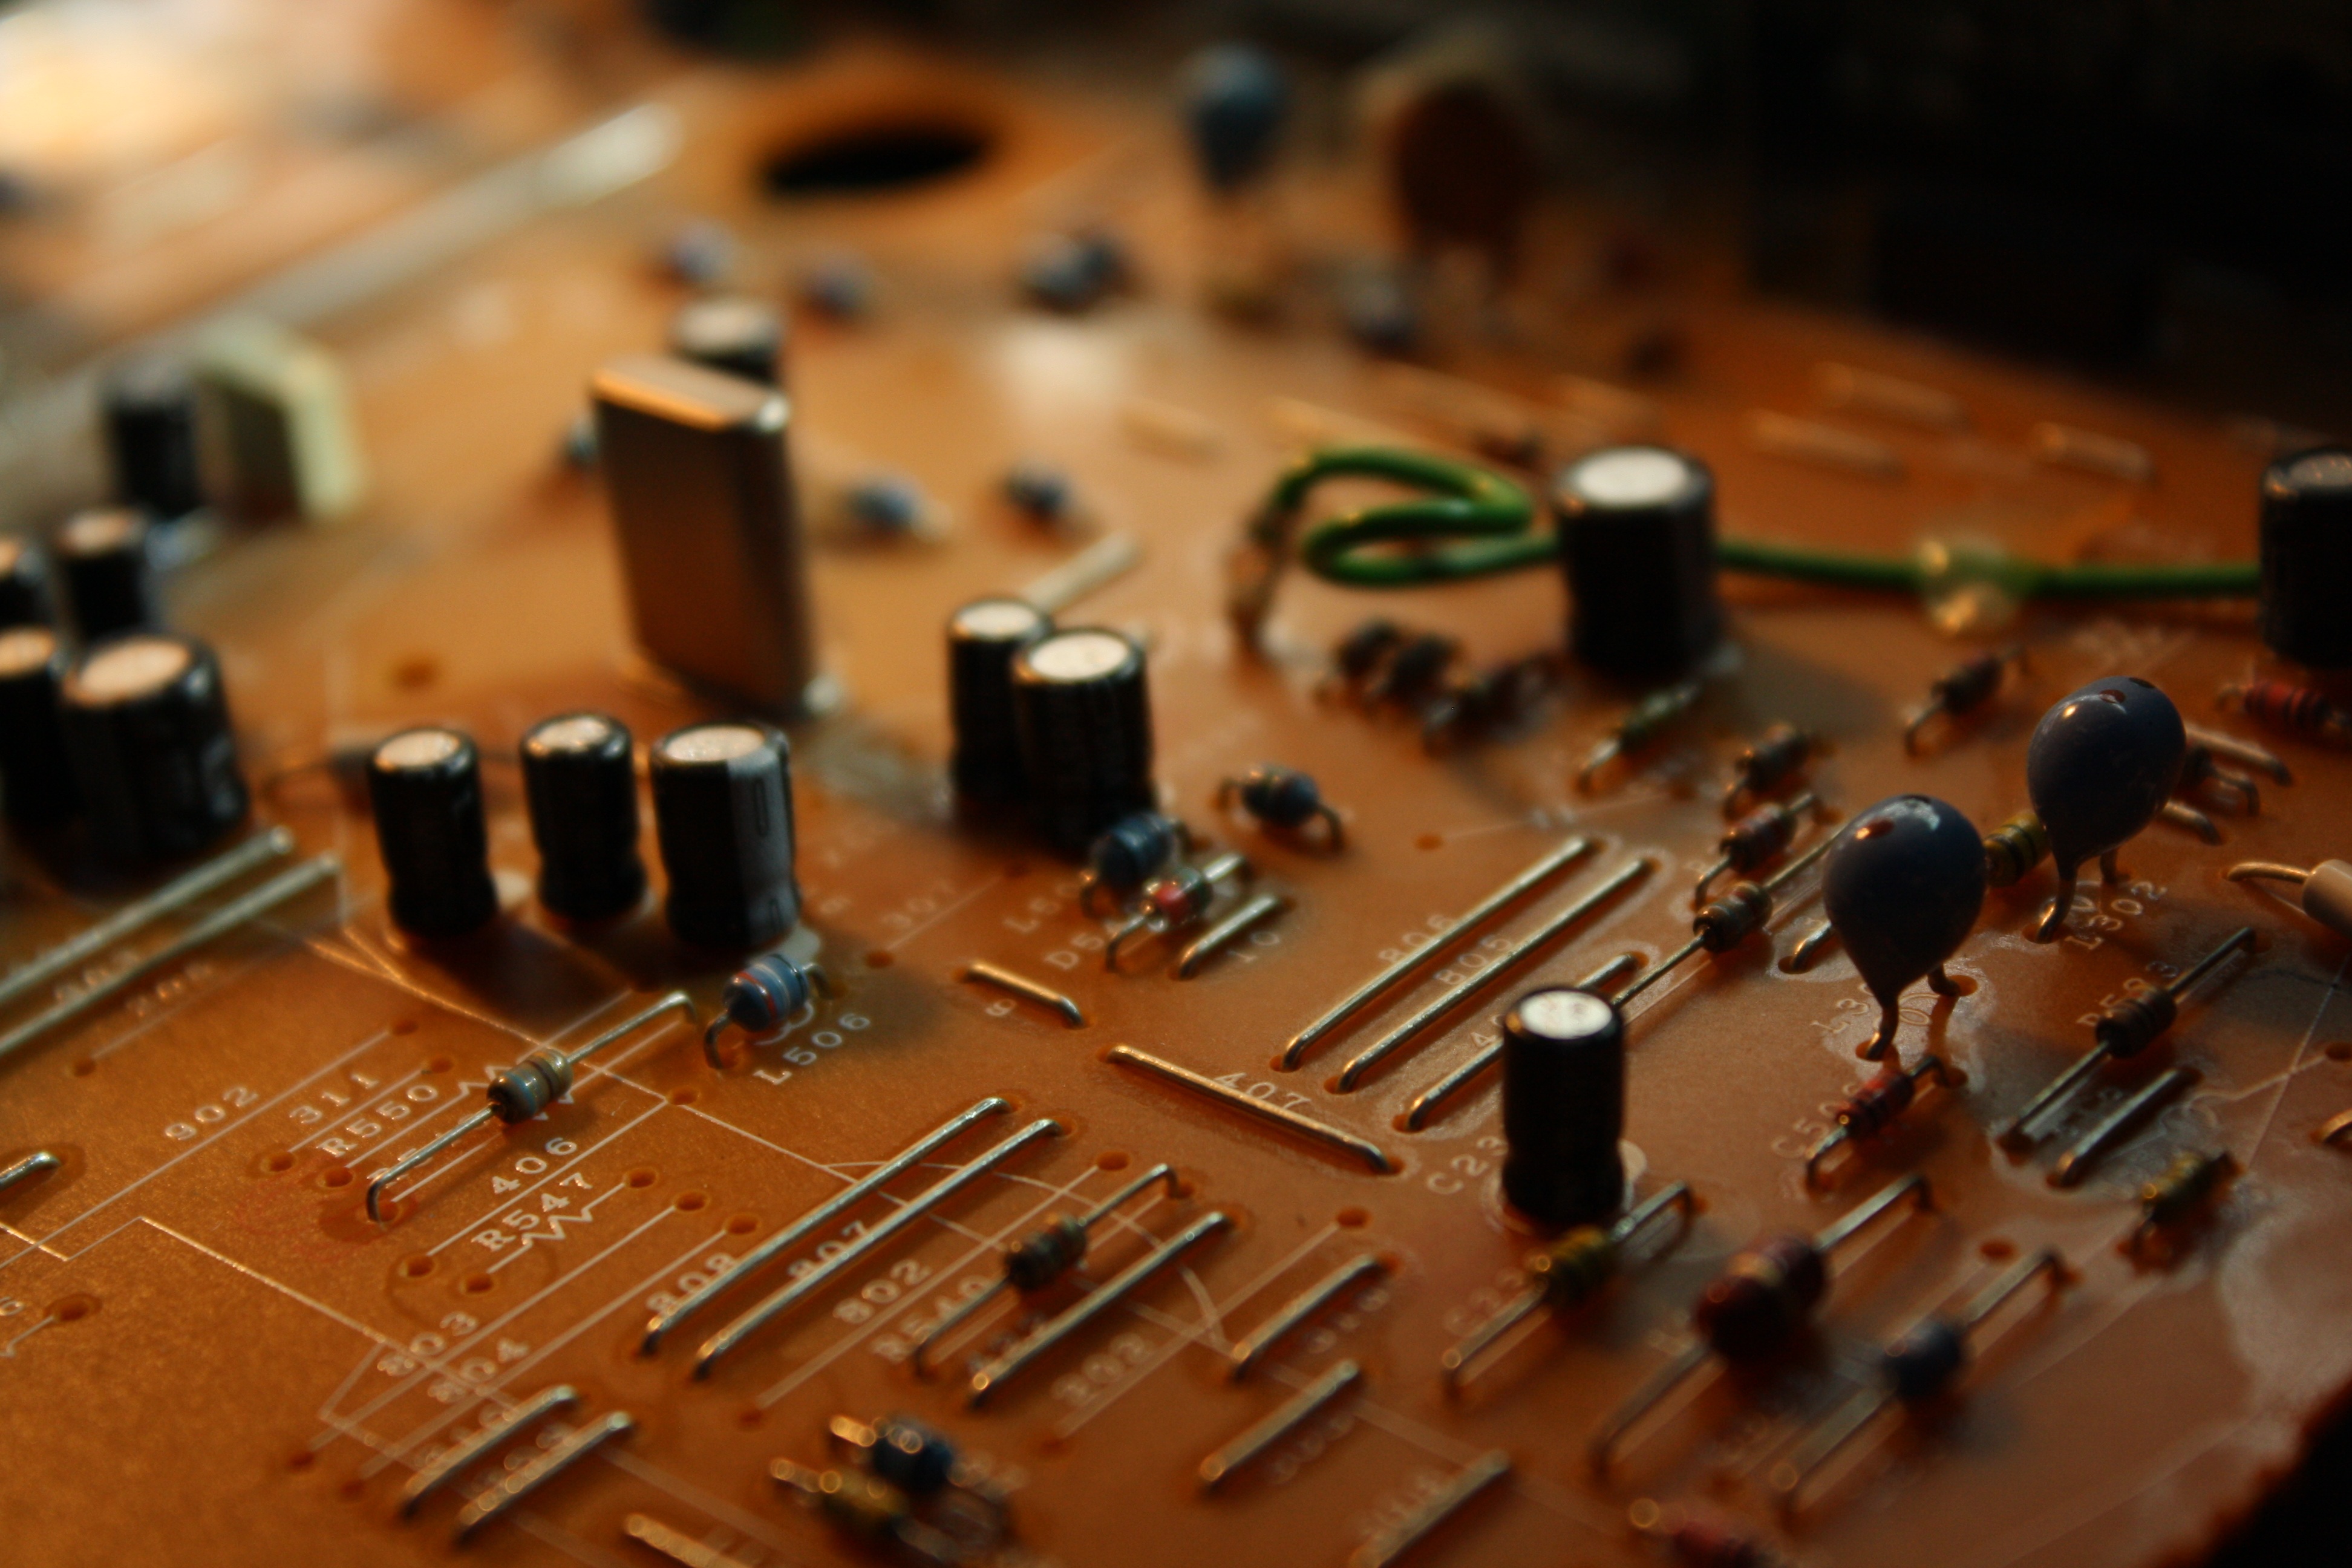
open, technology, guitar, old, closeup, electronics, recycling, technical, screenshot, soldering, circuit board, clutch, personal computer hardware, electronic instrument, electrical network, disruption, is rplockad